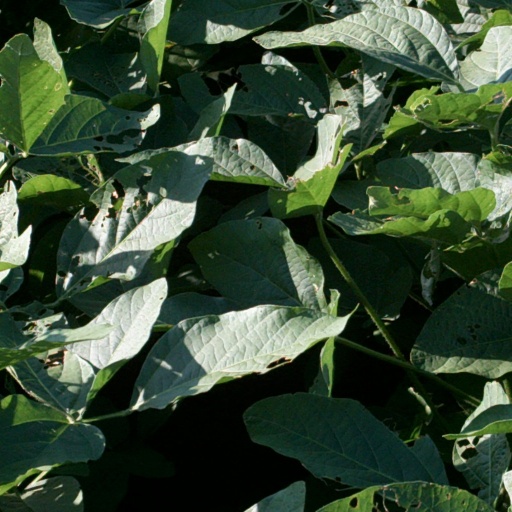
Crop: soybean